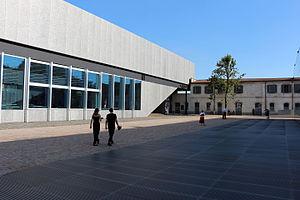
La Fondation Prada, en italien Fondazione Prada, est une fondation pour l'art contemporain établie en 1995 par Prada à partir d'un espace d'exposition créé en 1993 sous le nom de PradaMilanoArte à Milan, en Italie. Elle est codirigée depuis son origine par Miuccia Prada et Patrizio Bertelli.
Cette liste des plus grands musées d'art du monde procède à un classement des musées d'art et autres musées contenant principalement des œuvres d'art en fonction de la surface totale d'exposition.